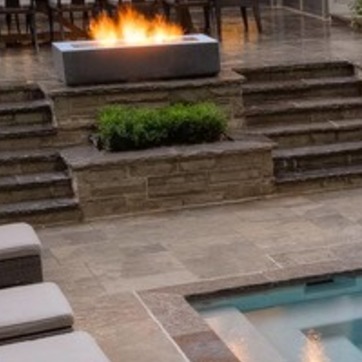
Material: stone